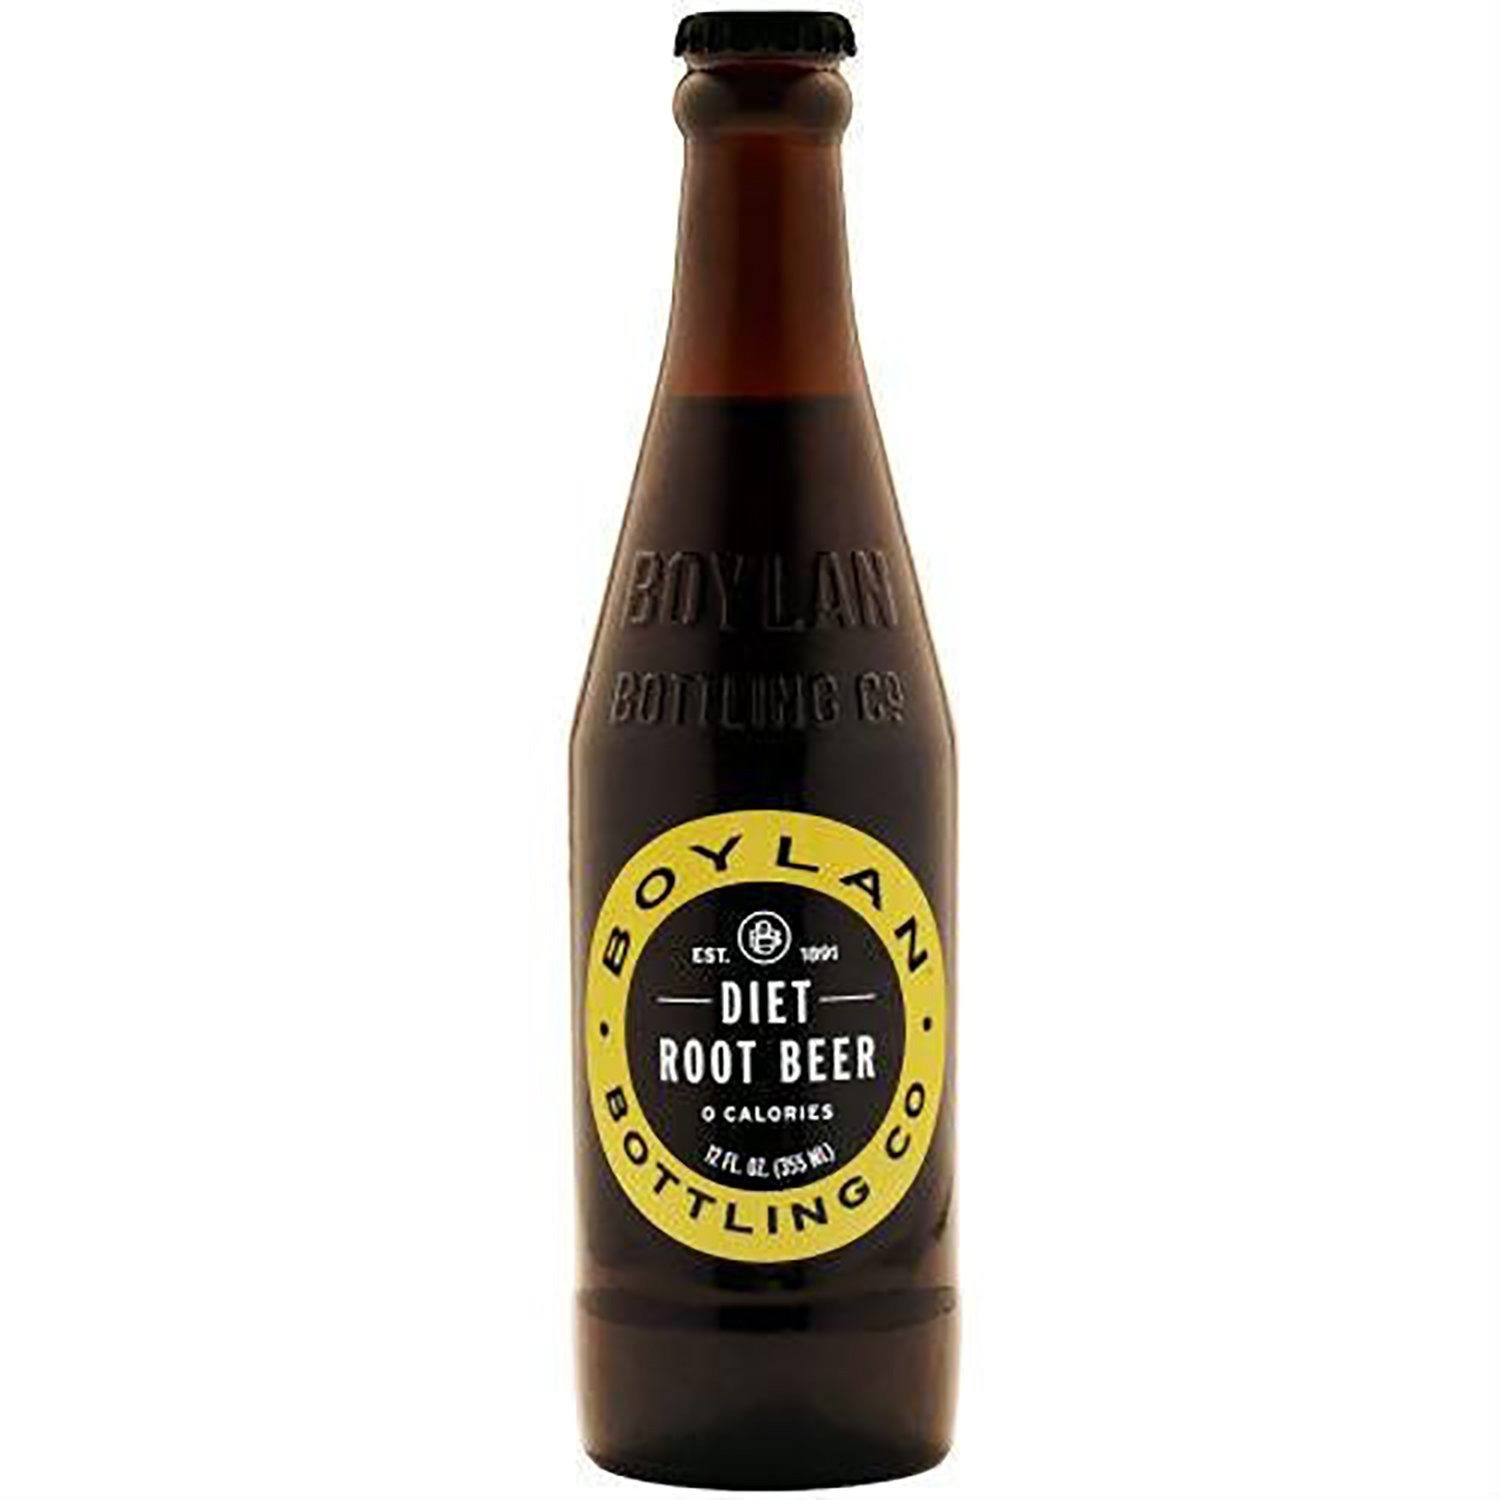
Item Name: Boylan Bottling Pure Cane Sugar Soda Pop, Root Beer, 12 oz Glass Bottles (Pack of 6)
Bullet Point 1: A rich sassafras flavor derived from cinnamon, sweet birch, vanilla, and wintergreen oil.
Bullet Point 2: All natural
Bullet Point 3: Pure Cane Sugar
Bullet Point 4: 12 oz Glass Bottles
Bullet Point 5: Kosher
Product Description: Boylan Soda Pop, Vintage. All natural with pure cane sugar. Family run since 1891. Mfrs of sparkling beverages since 1891. No high fructose corn syrup. No artificial colors. No artificial flavors. No preservatives. Caffeine free. Sodium free. Gluten free.
Value: 72.0
Unit: Fl Oz

Price: 28